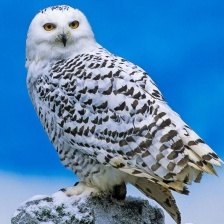
Species: SNOWY OWL
Scientific name: BUBO SCANDIACUS
ImageNet parent category: great_grey_owl